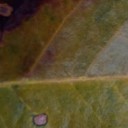
Label: Cerscospora